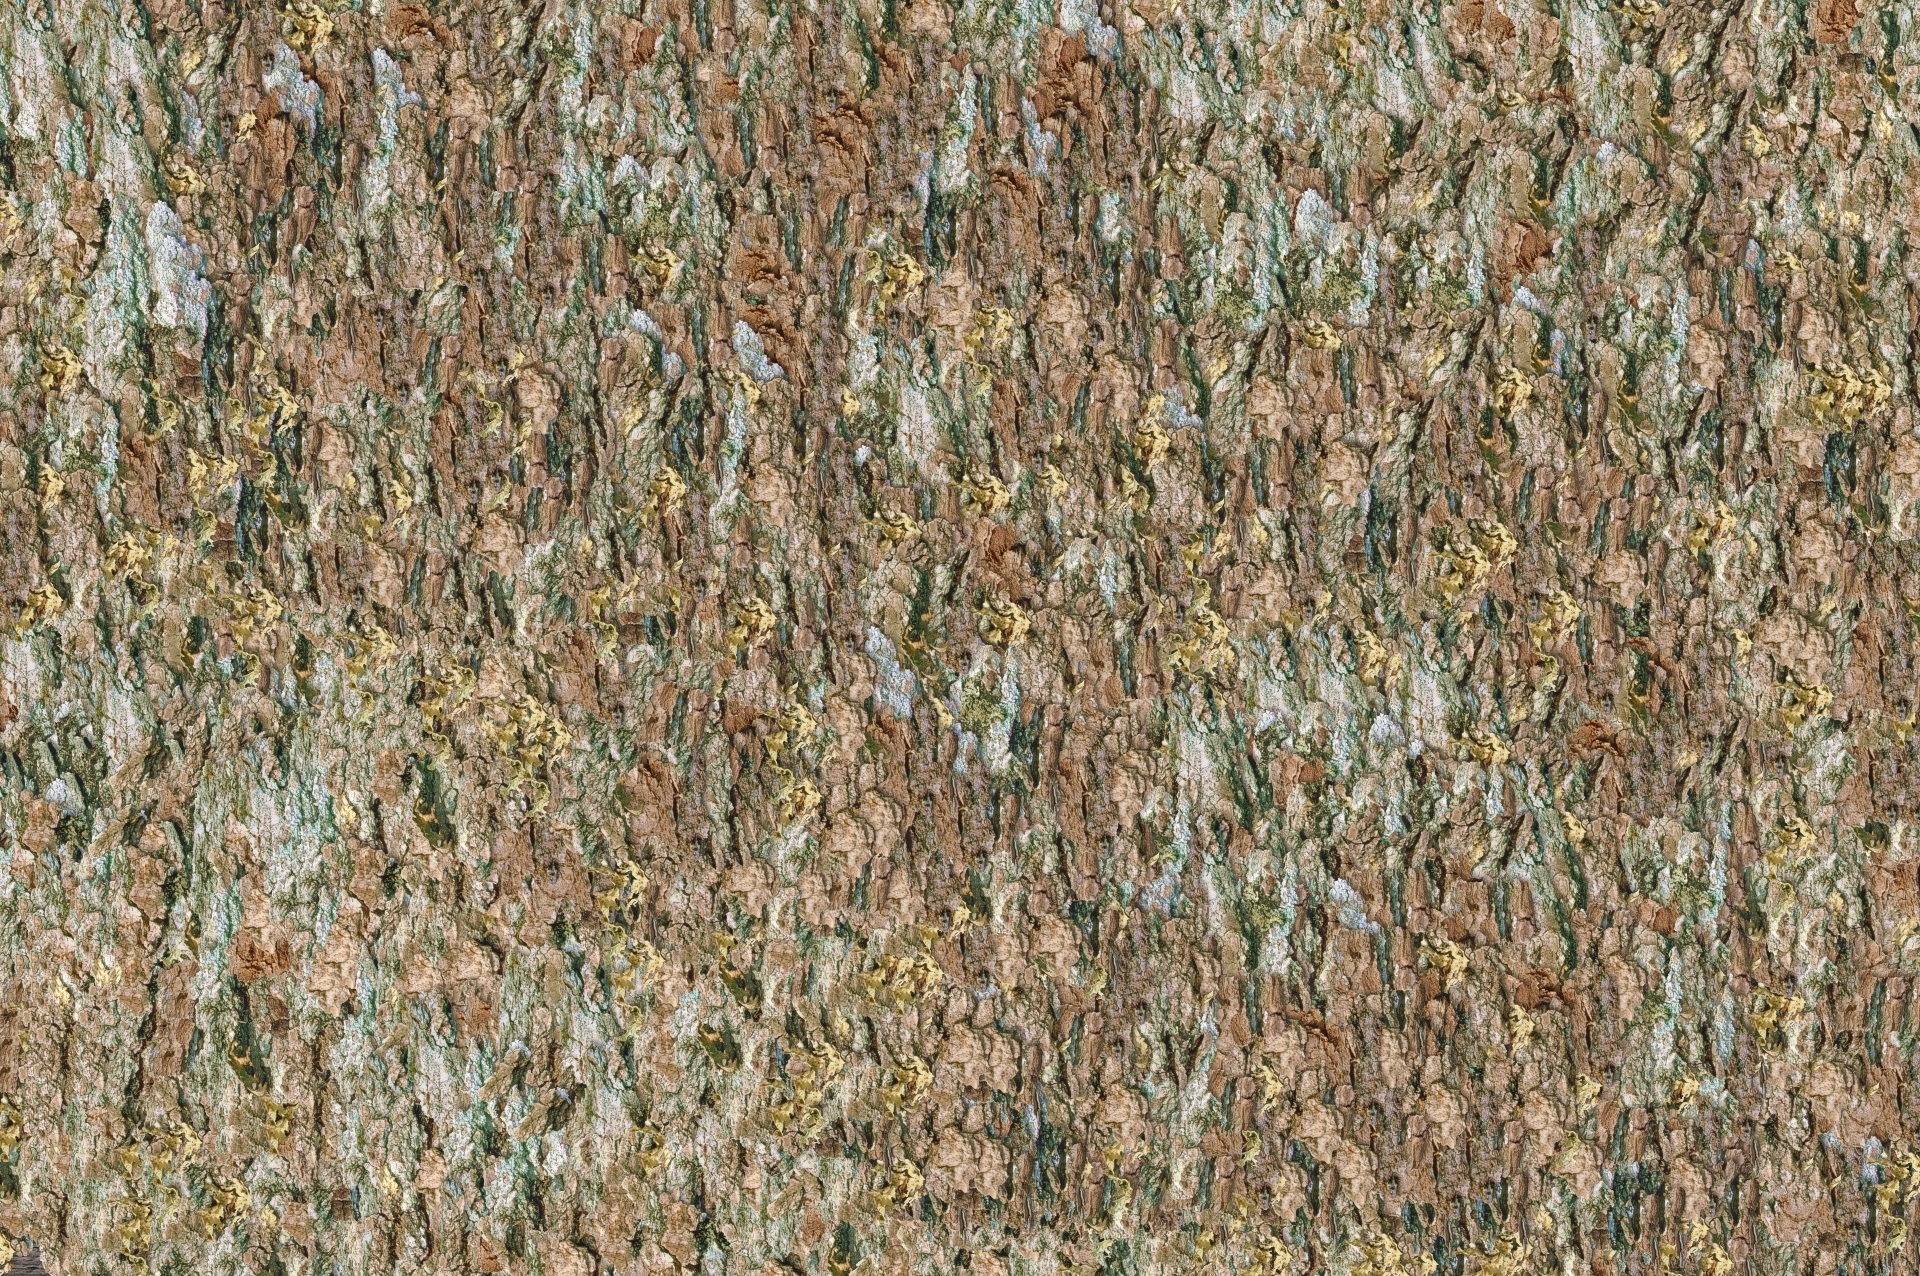
tree, nature, grass, wood, texture, trunk, moss, pattern, soil, material, granite, flooring, the bark, the bark of the tree, the structure of the, grass family